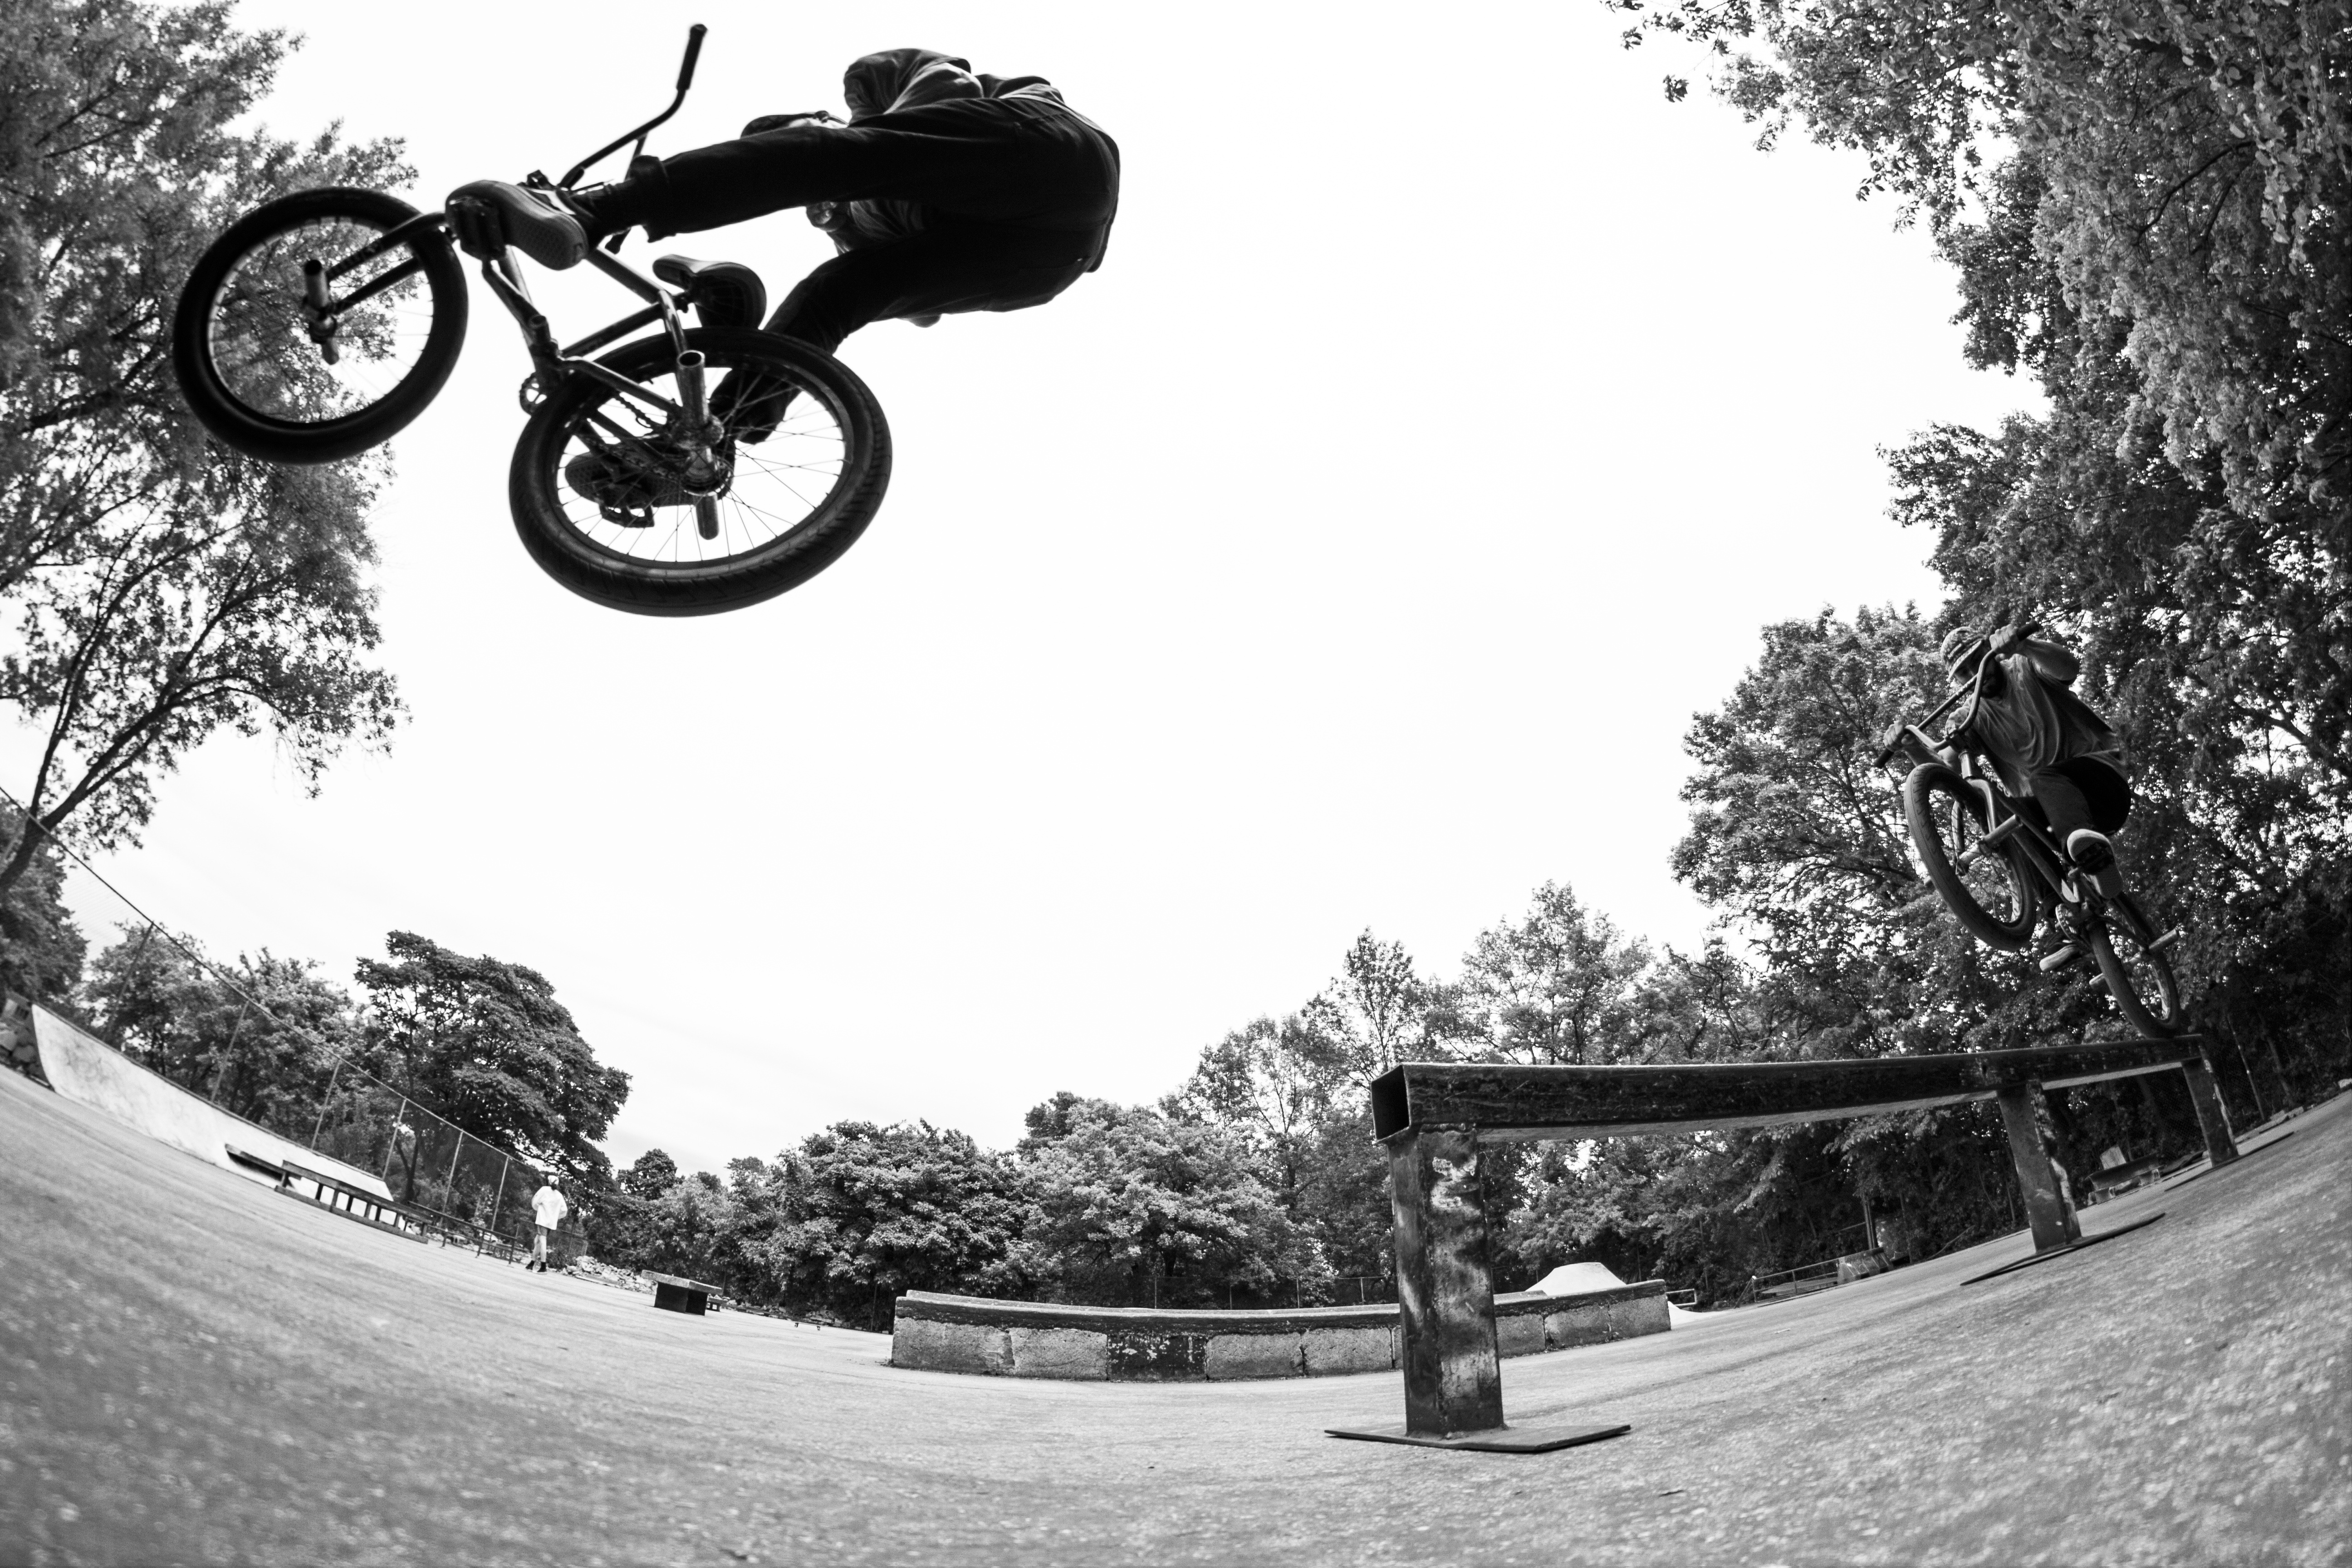
outdoor, black and white, people, sport, photography, skateboard, skate, bicycle, skateboarding, guy, young, jeans, vehicle, action, park, monochrome, extreme, extreme sport, lifestyle, skateboarder, skatepark, energy, sports equipment, bmx, shoes, friends, sports, sneakers, skating, danger, style, ramp, bikes, active, freeride, monochrome photography, cycle sport, bicycle motocross, bmx bike, freestyle bmx